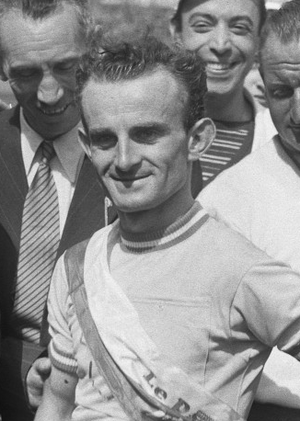
Jean Robic
Jean Robic i juni 1947
Jean Robic.